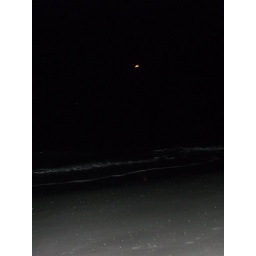
the beach, Gulf of Mexico and orange red moon headed for its dip in the Gulf of Mexico